Sa 'yo Lamang

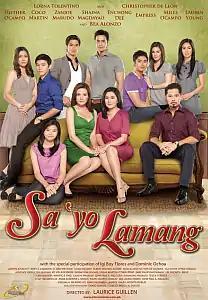
Theatrical movie poster

Sa 'yo Lamang ("Only Yours") is a 2010 Filipino religious-family drama film directed by Laurice Guillen from a story and screenplay written by Ricky Lee, Ralph Jacinto Quilbat, and Anna Karenina L. Ramos, with Mia Louise Ramos and John Paul E. Abellera as the co-writers of the former.